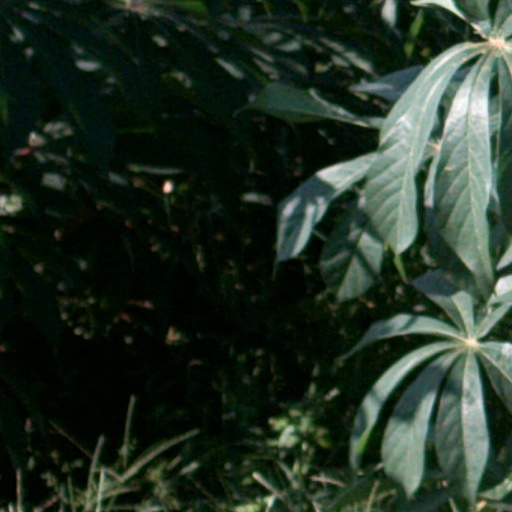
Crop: cassava